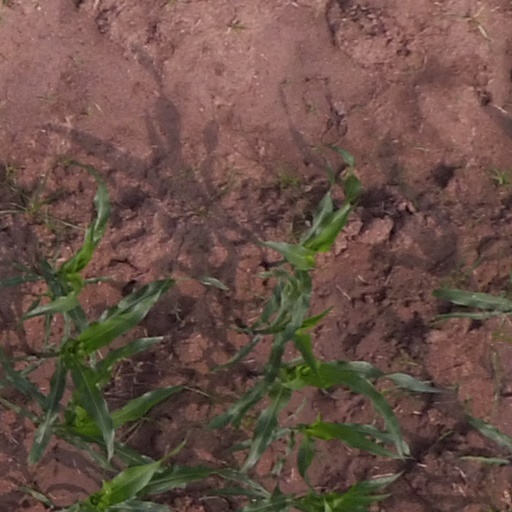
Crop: maize; corn